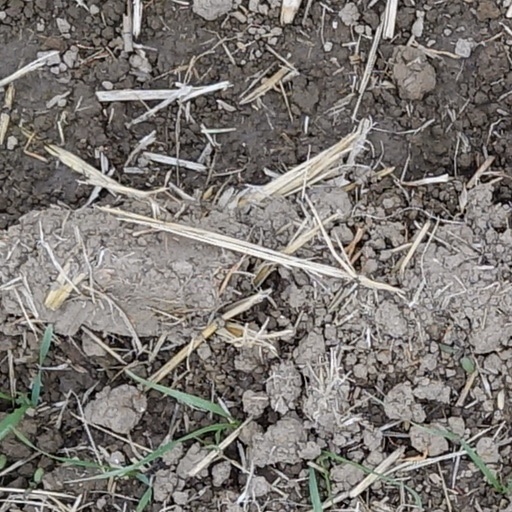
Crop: wheat